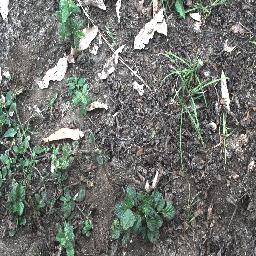
Label: lantana